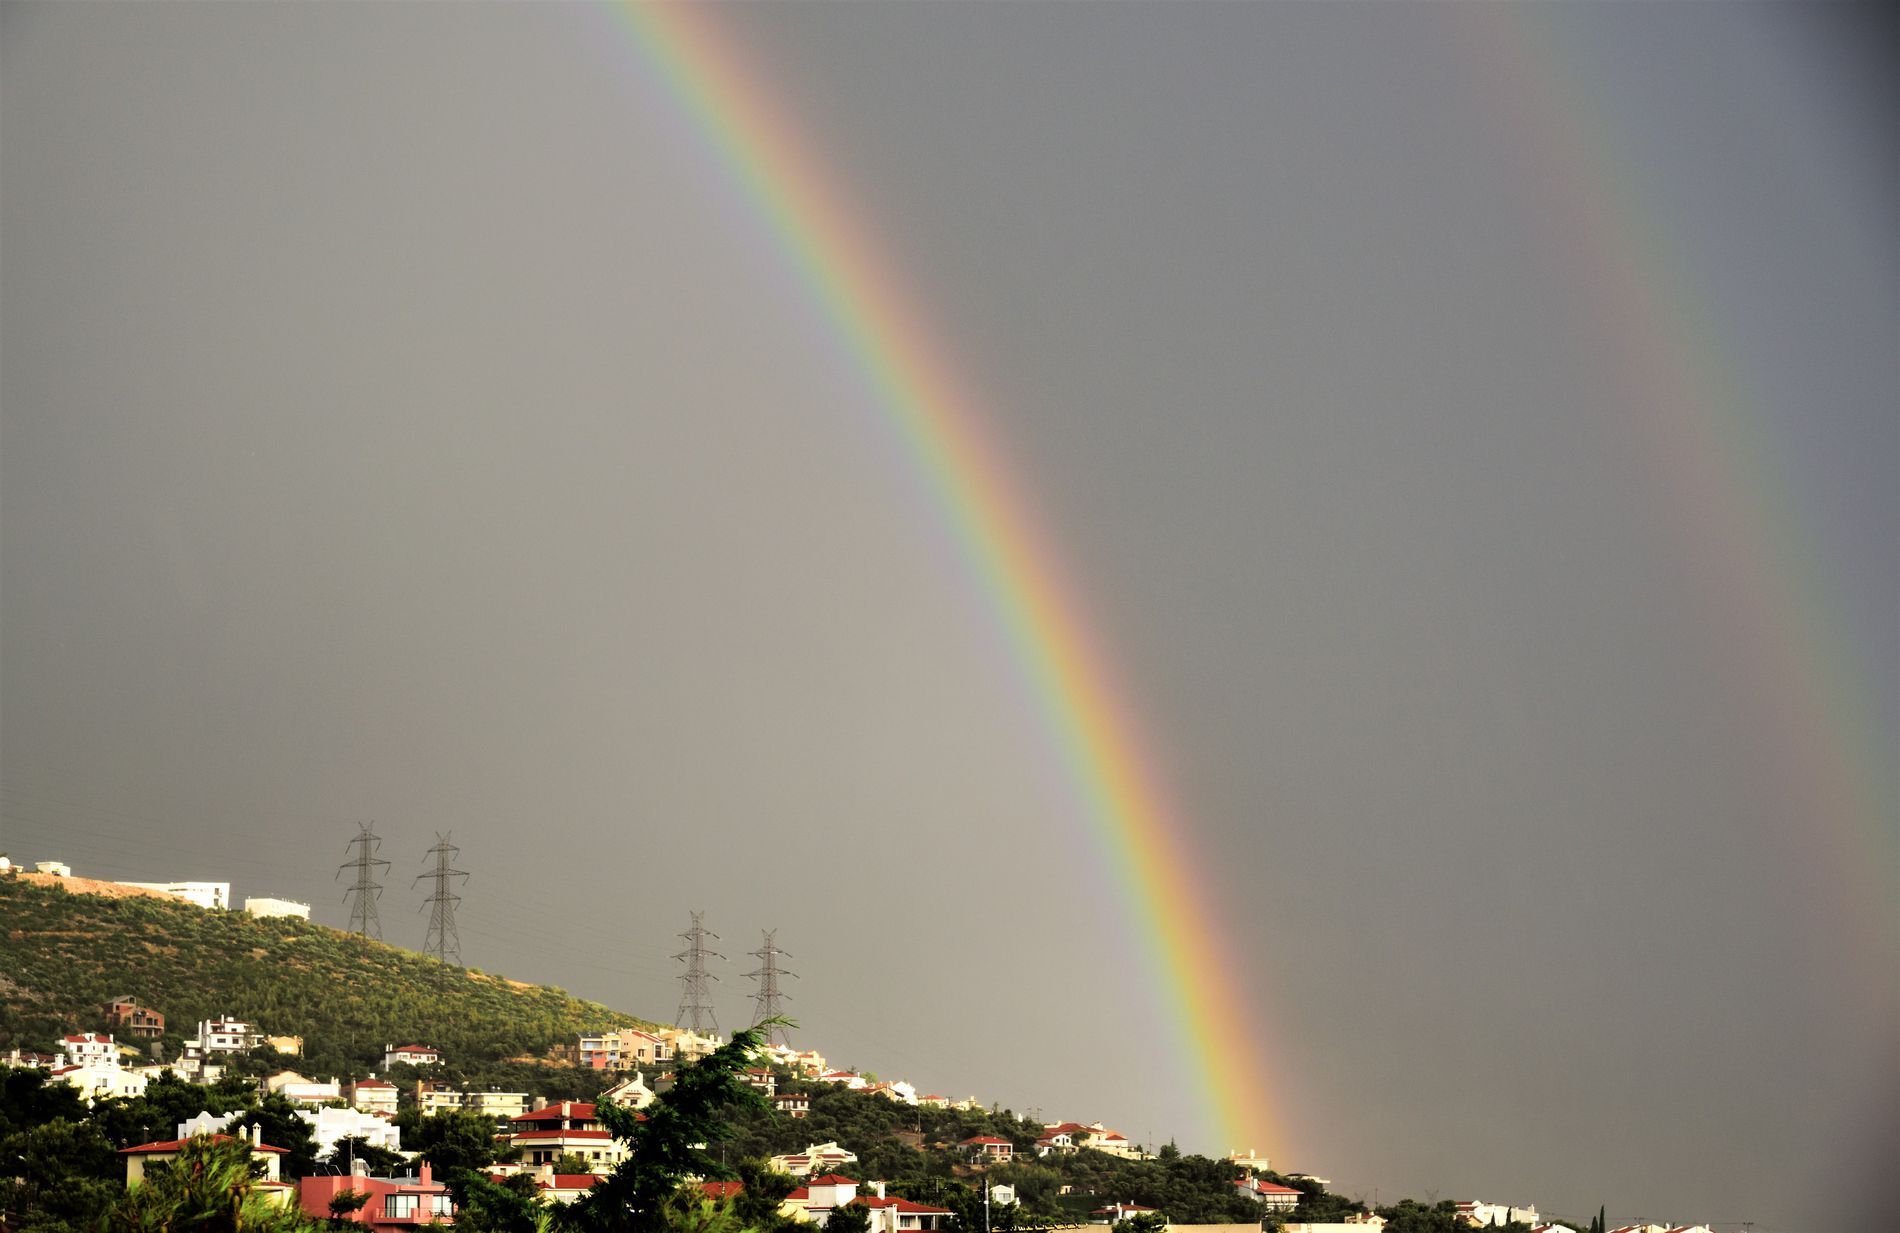
The hill and the sky.
The shot displays a hill containing many trees, buildings, and electricity pylons. Above, there is a cloudy sky with a rainbow.
This is a wide shot. The shot was taken during the day. The colors in the shot are clear and calm, creating a beautiful contrast between the sky and the hill.
Labels: Nature, Outdoors, Sky, Rainbow, Landscape, Plant, Tree, Scenery, Vegetation, Hill
Camera: NIKON CORPORATION NIKON D750
Lens: 24-120mm f/4, AF-S Nikkor 24-120mm f/4G ED VR
Aperture: F6.3
Exposure: 1/160 sec
ISO: 400
Focal length: 66.0 mm